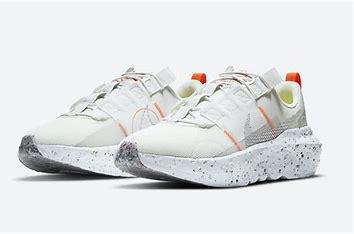
Brand: Nike
Model: Crater Impact